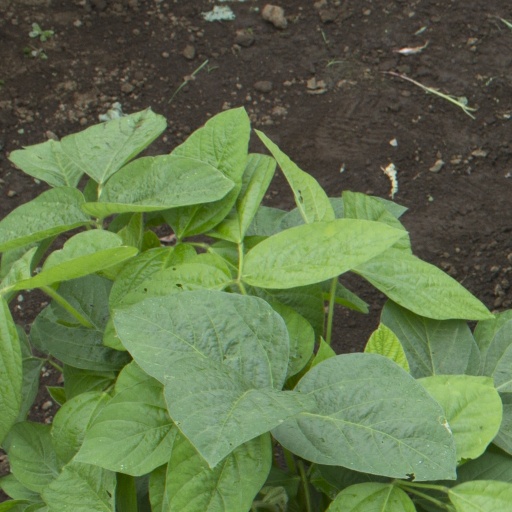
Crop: soybean